2021 Kabul airport attack

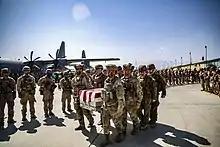
Joint Task Force-Crisis Response personnel carrying the remains of fellow service members killed in the airport attack, 27 August 2021

In April 2024, CNN reported on newly disclosed video footage from a Marine's GoPro camera. This footage revealed extensive gunfire following the explosion, that CNN reported was contrary to Pentagon accounts of minimal gunfire. Eyewitnesses, including U.S. military personnel and an Afghan doctor, corroborated that the gunfire was extensive and resulted in multiple injuries, a claim supported by the video showing 11 instances of gunfire over four minutes. CNN reported that, the Pentagon upheld its findings from 2021 and 2023 investigations, which attributed all casualties to the suicide bombing and maintained that no civilians were hit by coalition gunfire.